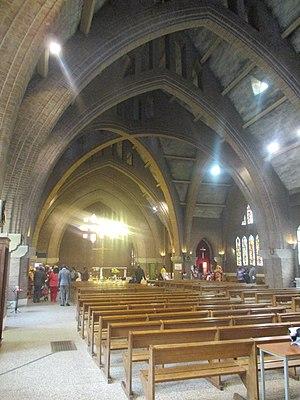
Intérieur de l'église Saint-Yves de La Courneuve.
L'église Saint-Yves est une église catholique située avenue Lénine à La Courneuve, près du carrefour des Quatre-Routes.